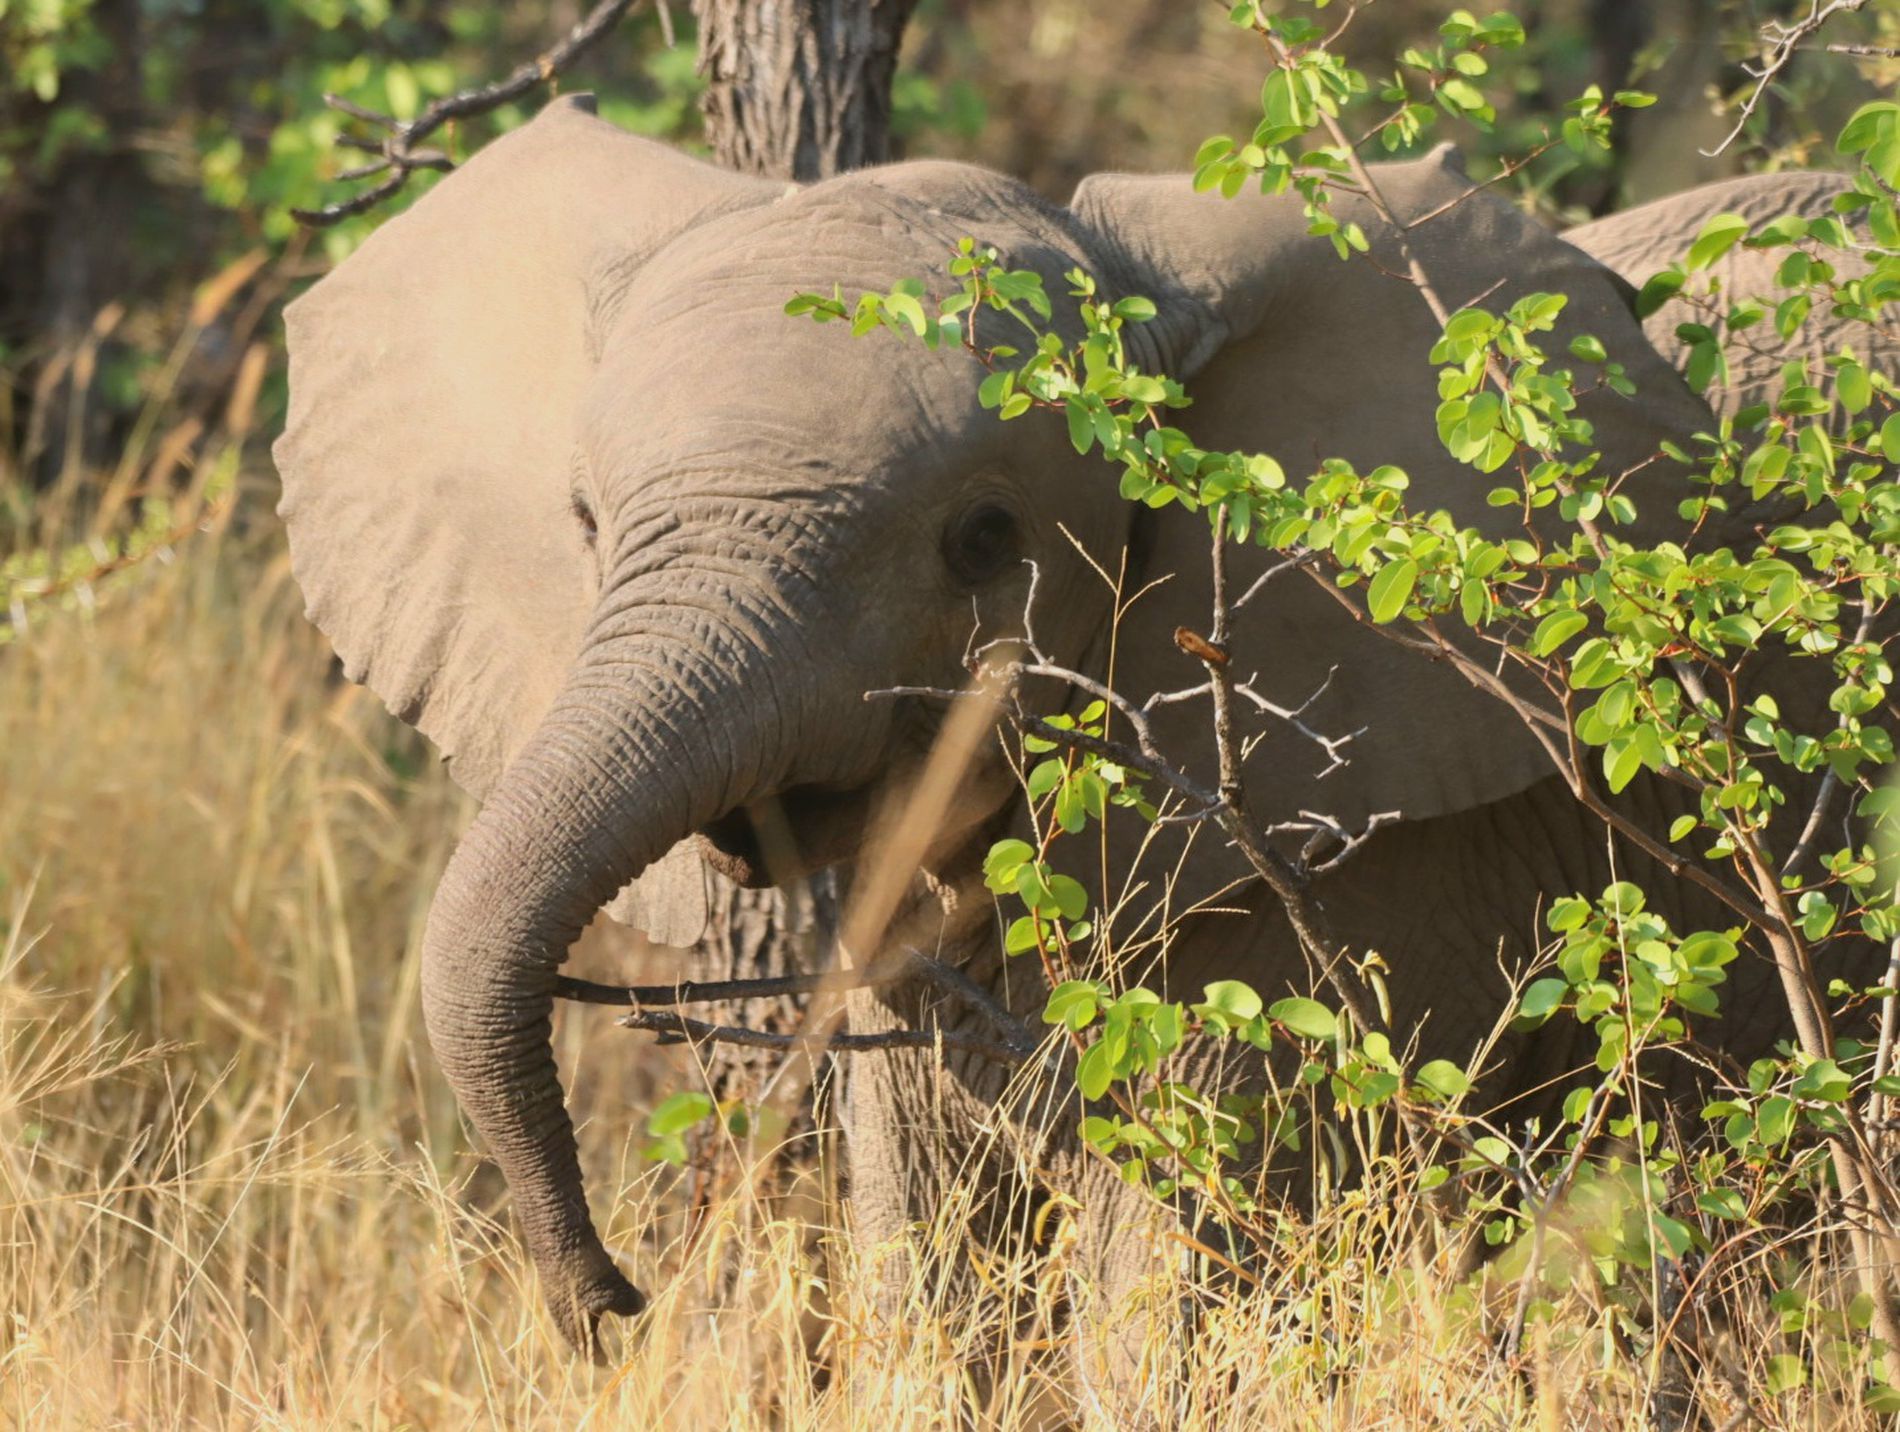
Elephant Hidden Among Foliage
the image shows a baby elephant with a tree behind it green plants in front of it, standing on ground with dry grass and unclear plants in the background
A mid-range shot, taken at eye level, captures an elephant partially hidden among dense green plants, with a tree standing behind it. The natural lighting highlights the textures of the elephant’s skin and the surrounding foliage, maintaining a realistic outdoor atmosphere. The dry grassy area blends with the greenery, emphasizing the natural habitat of the elephant.
Labels: Animal, Elephant, Mammal, Wildlife, Field, Grassland, Nature, Outdoors, Savanna, Plant, Vegetation, tree
Camera: Canon Canon EOS 850D
Aperture: F6.3
Exposure: 1/833 sec
ISO: 500
Focal length: 302.0 mm